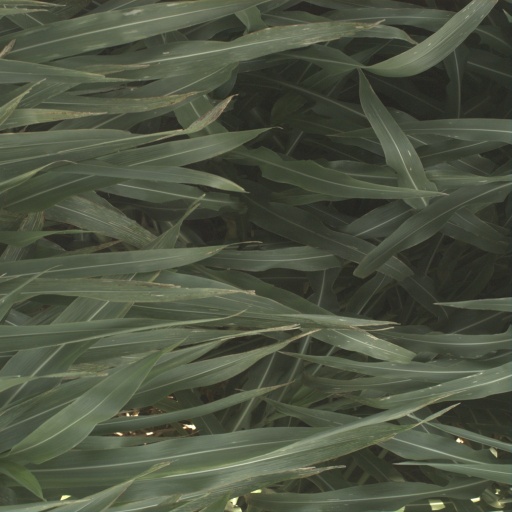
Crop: sorghum